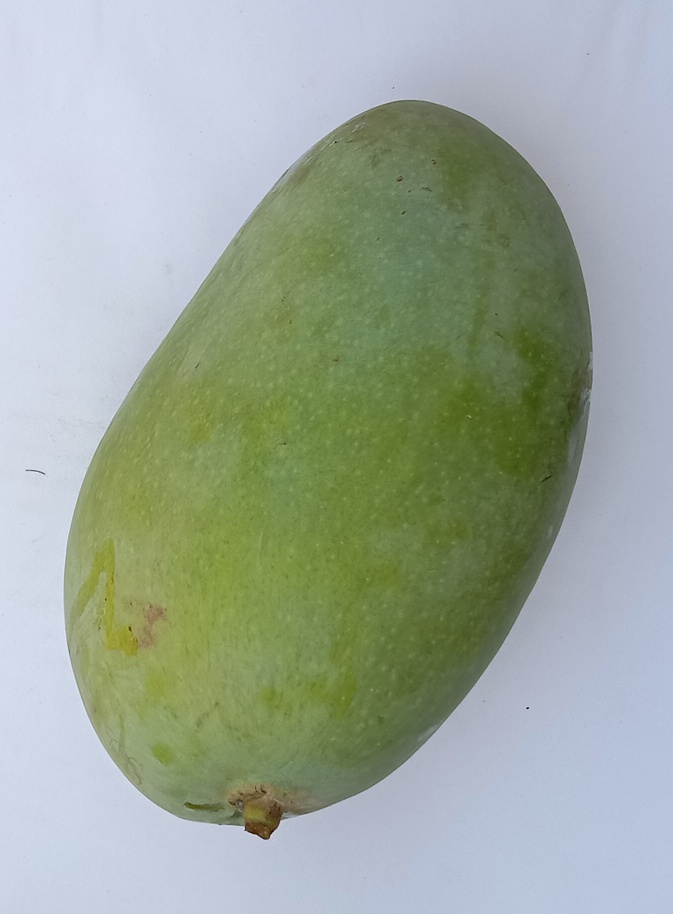
Mango variety: Fajri